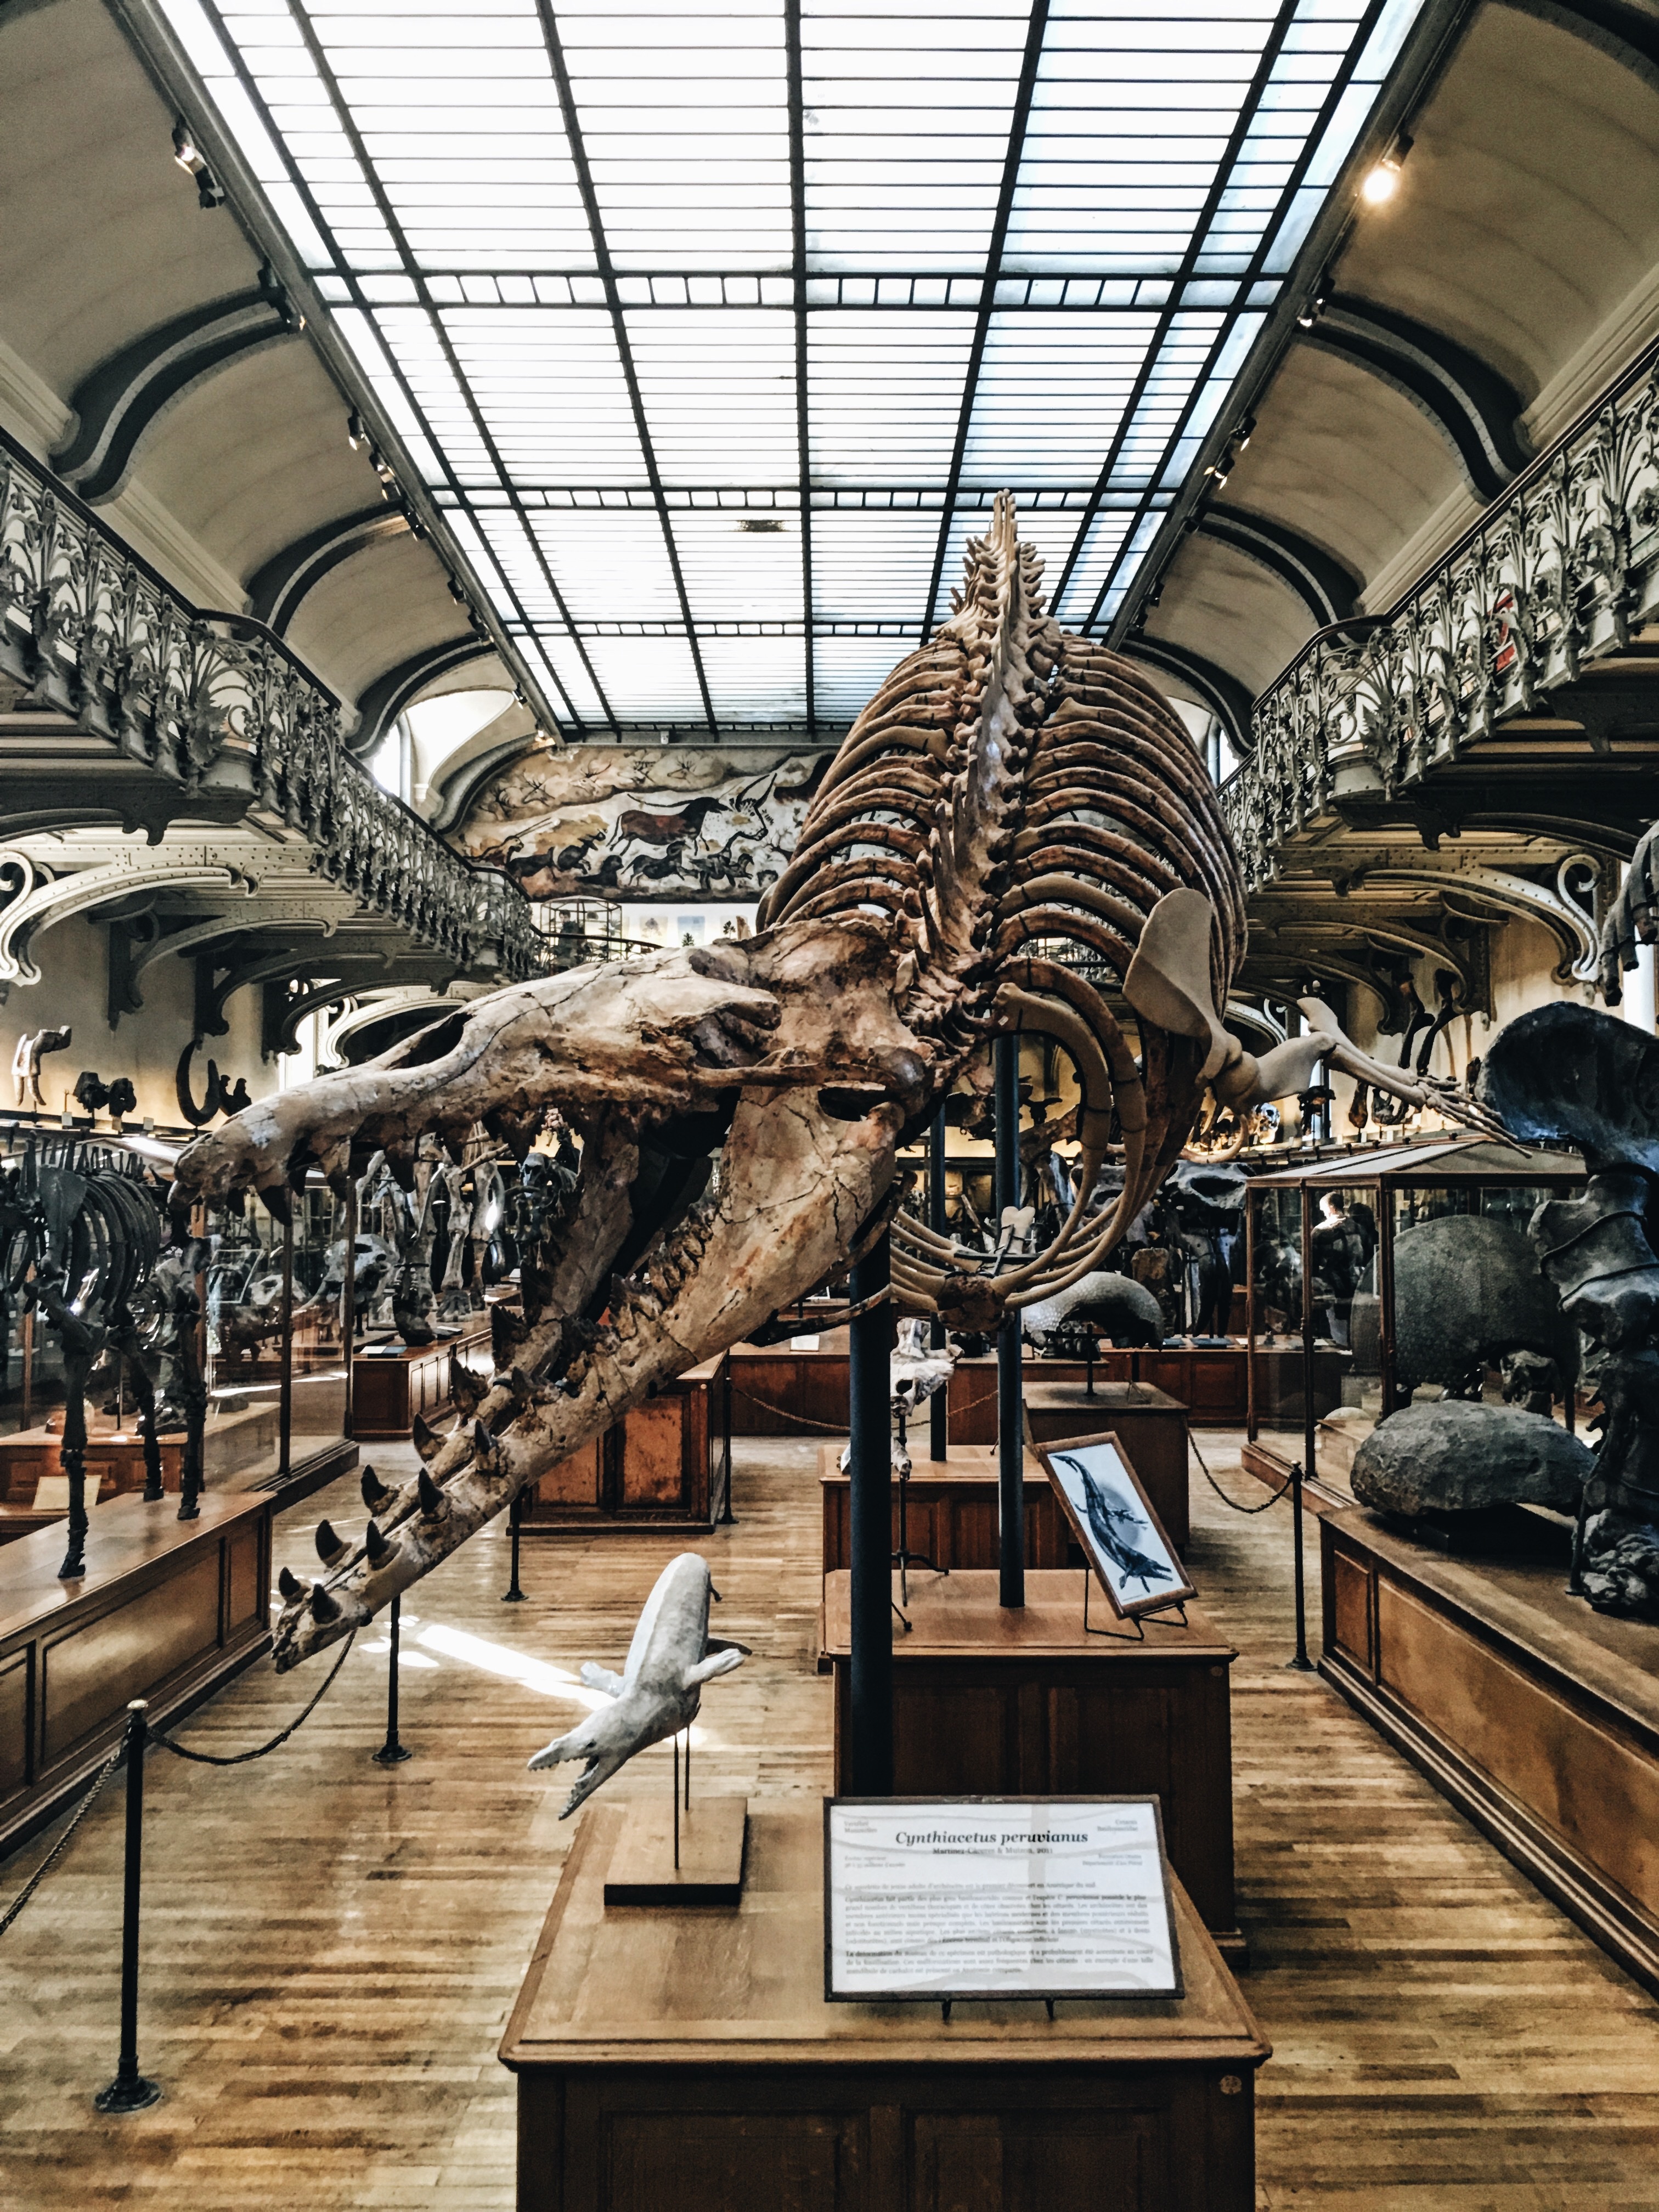
structure, building, museum, interior design, tourist attraction, shopping mall